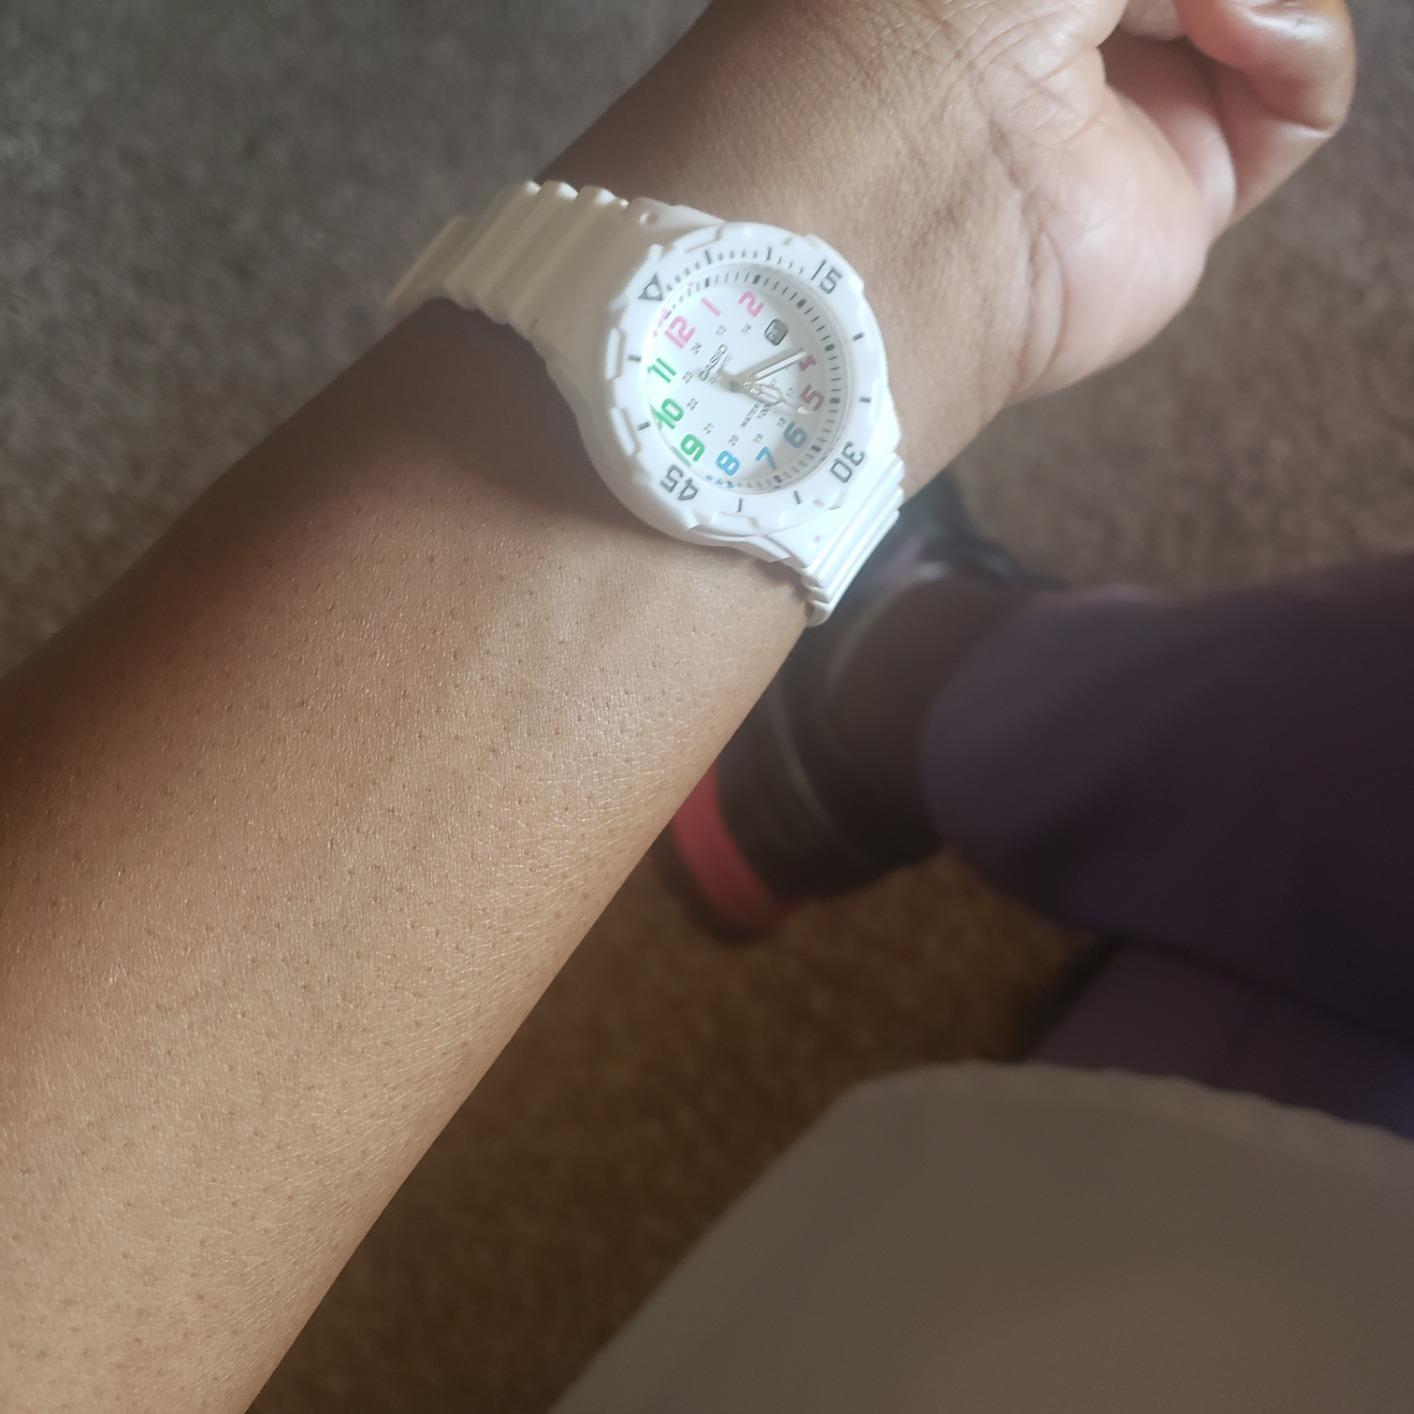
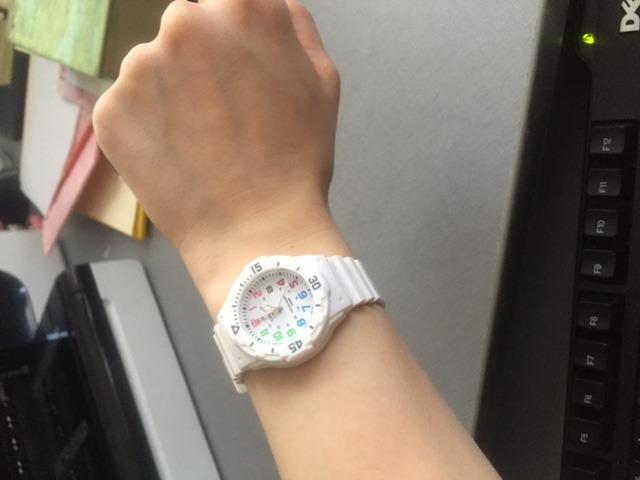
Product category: accessories_watch
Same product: yes